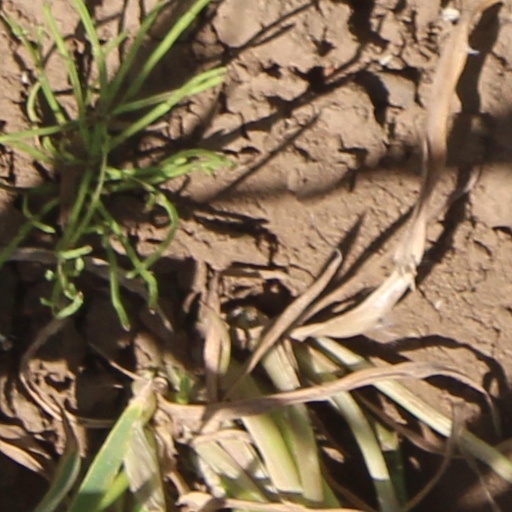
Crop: wheat